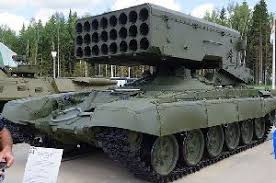
Label: Self Propelled Artillery